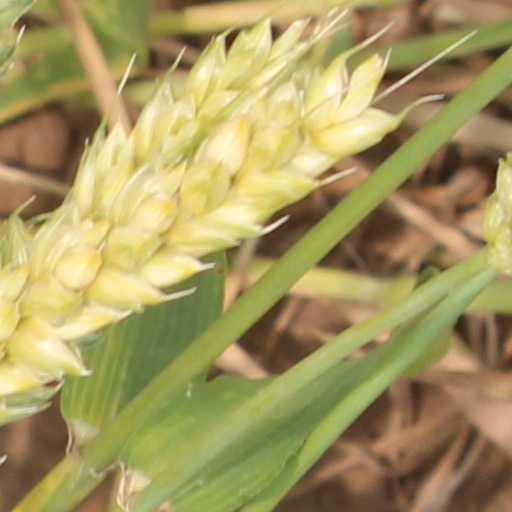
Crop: wheat